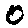
Label: 0